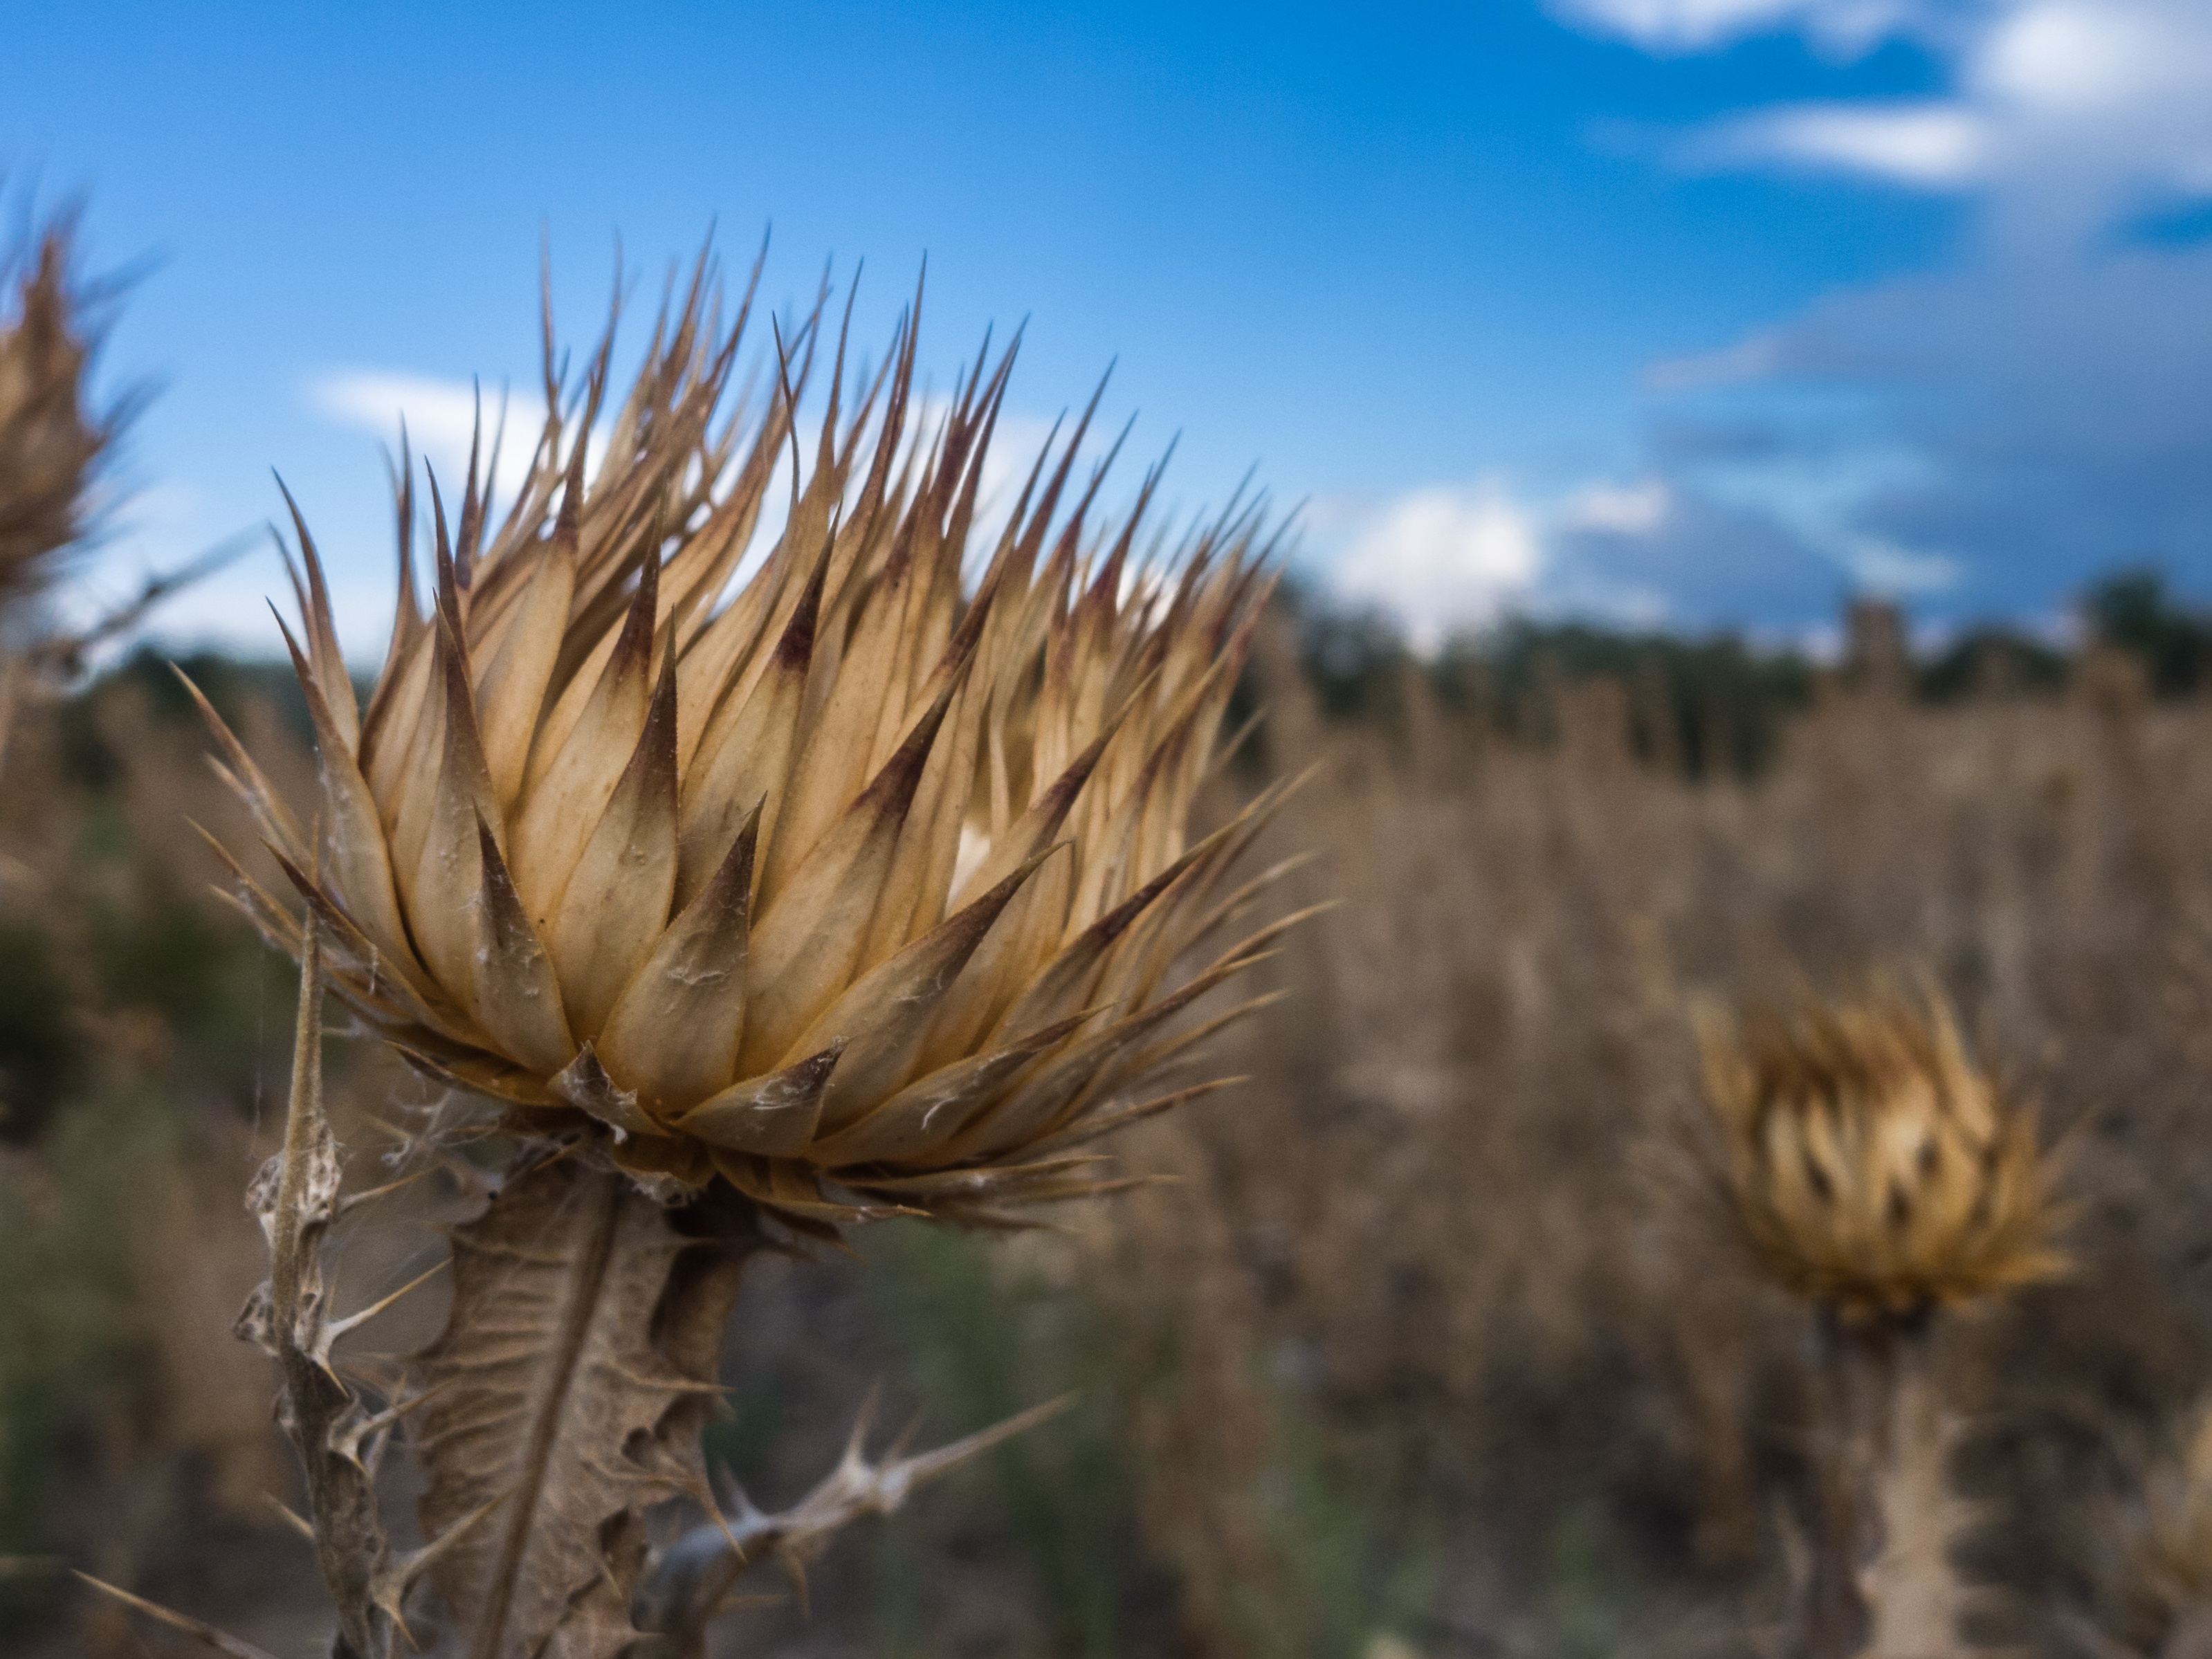
tree, nature, grass, plant, field, prairie, flower, food, vegetable, autumn, yellow, agriculture, flora, savanna, barbed, thorns, thistle, ecosystem, hawthorn, skewers, macro photography, thorny, flowering plant, daisy family, spina, grass family, land plant, arecales